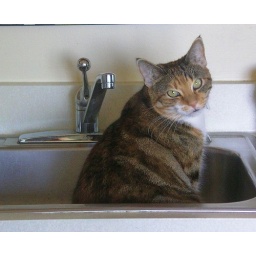
Mitzi was sitting in the kitchen sink waiting for someone to turn on the water for her drink